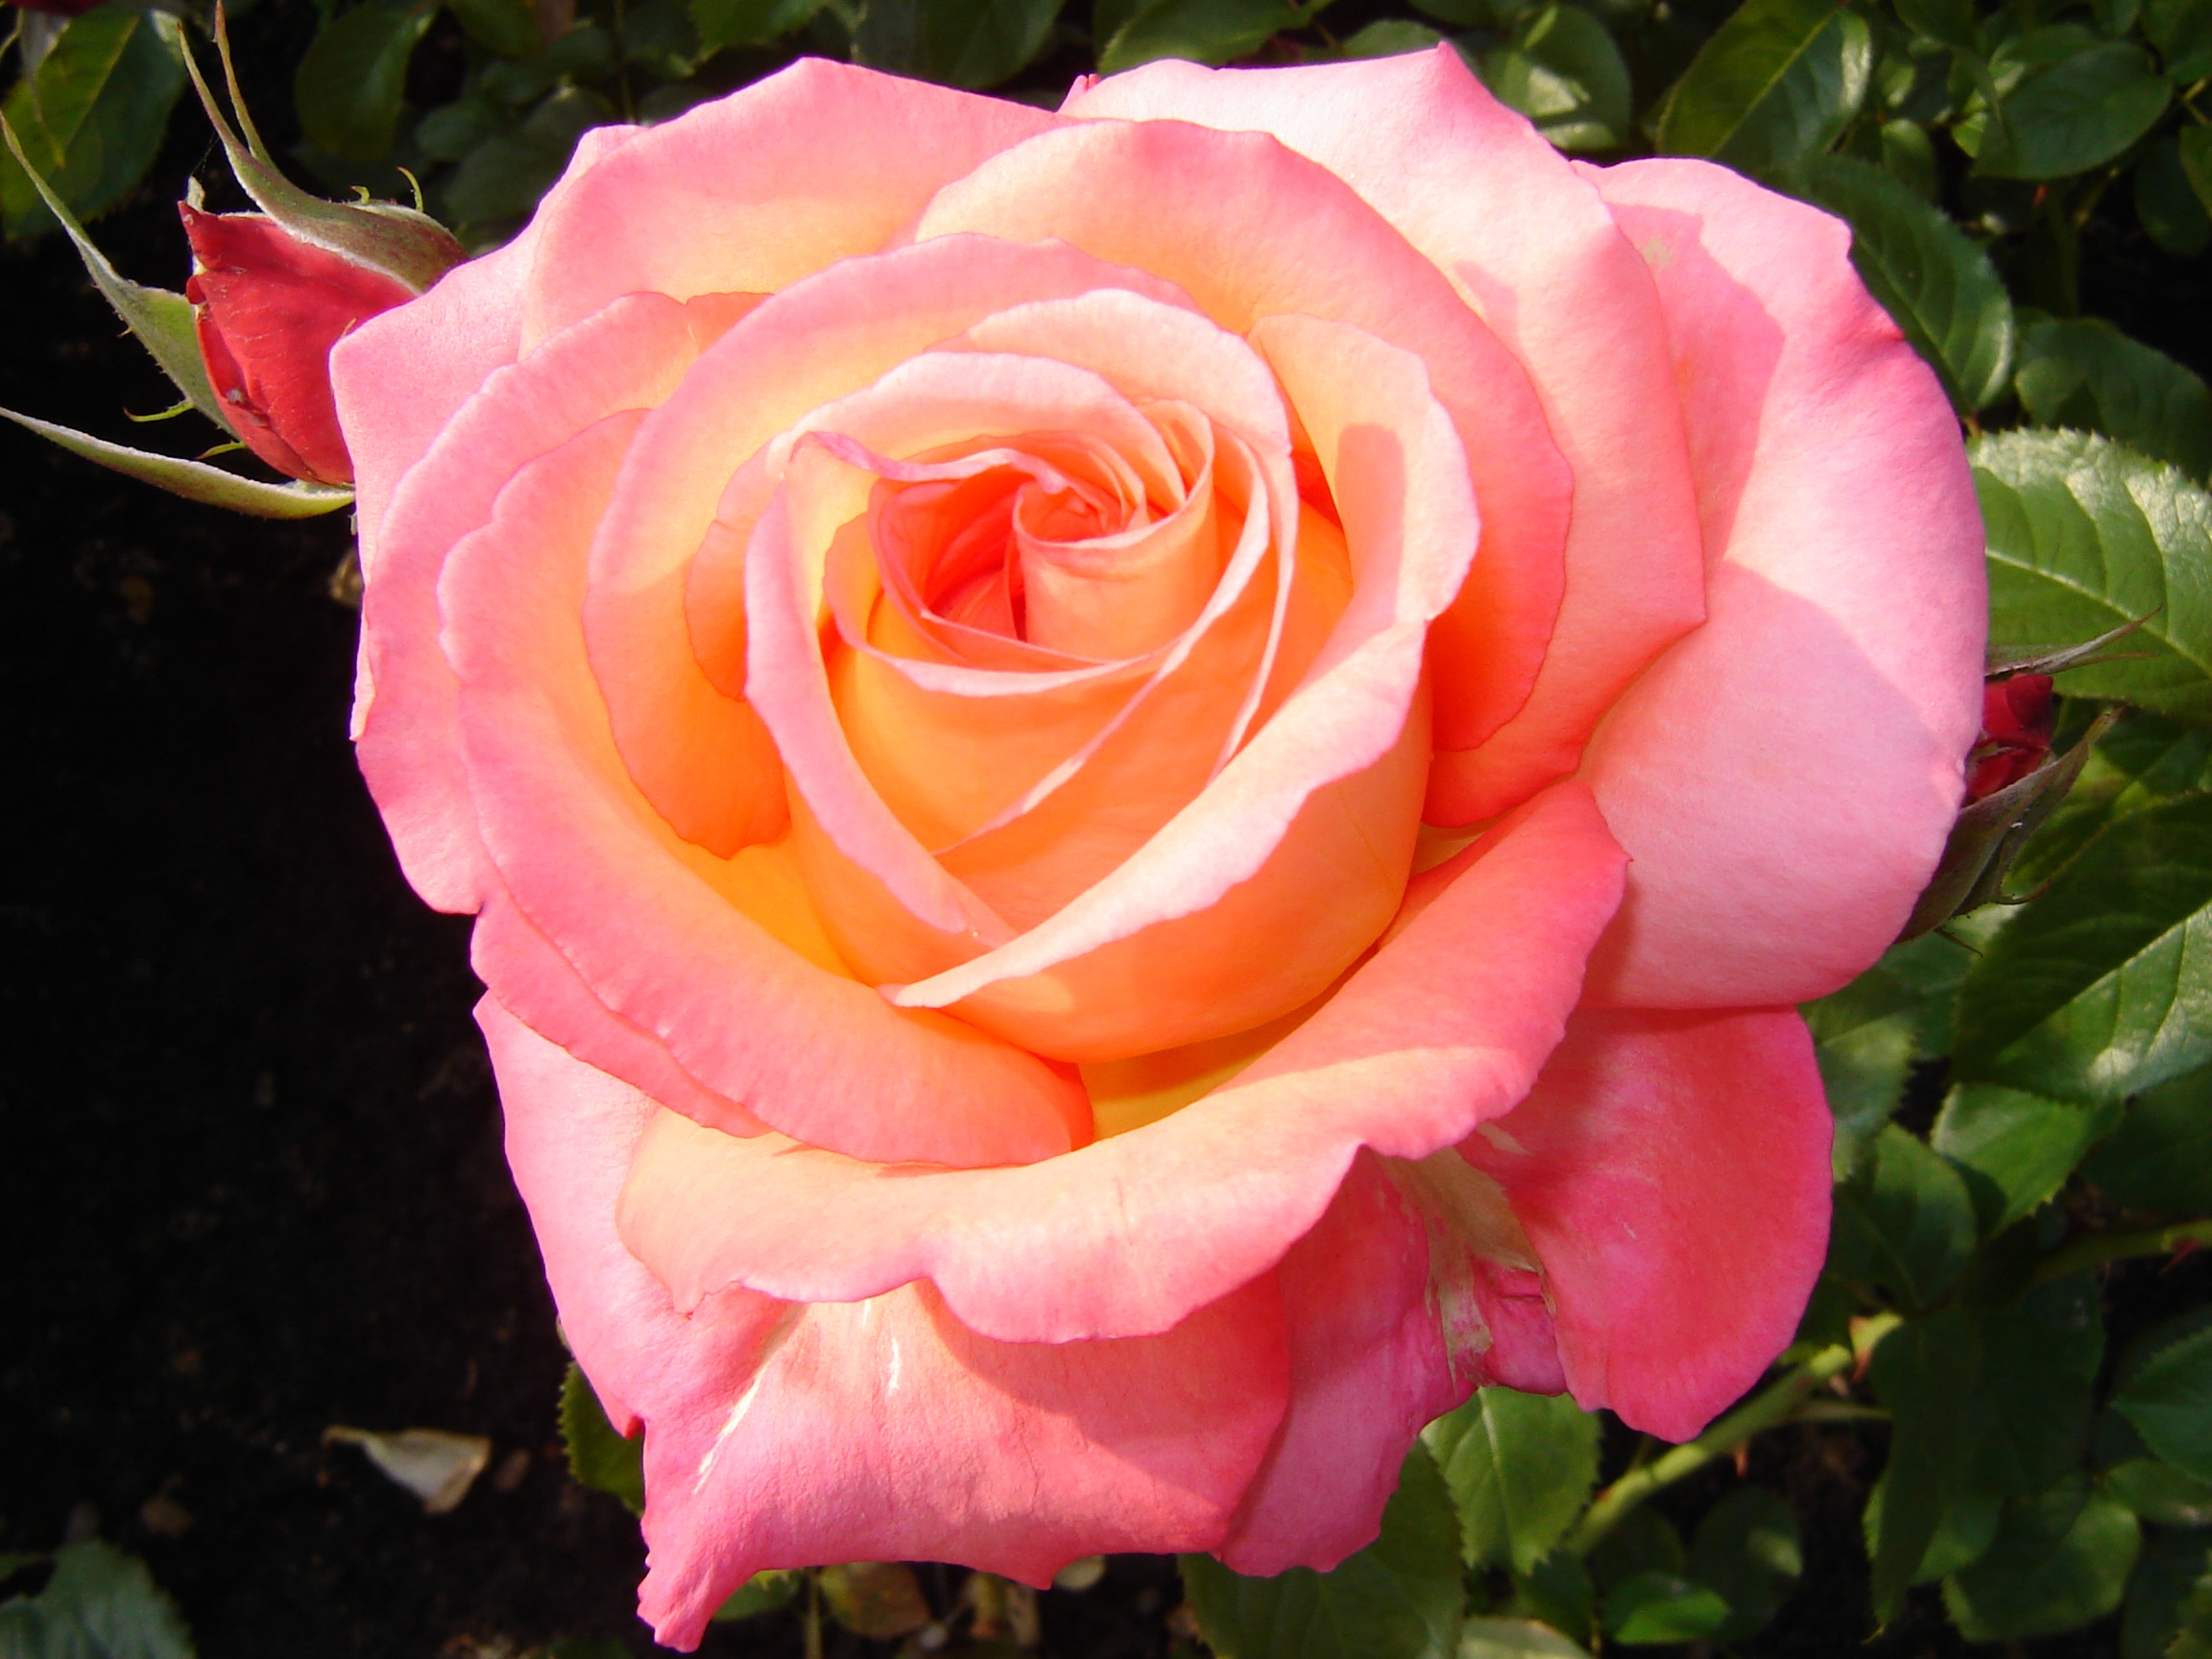
plant, tea, flower, petal, rose, pink, floribunda, flowering plant, garden roses, rose family, land plant, rosa centifolia, rose order